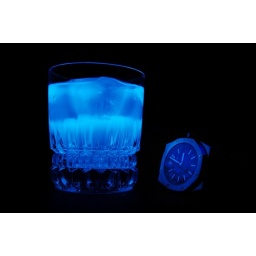
Not really ,,,, just Tonic water under black light ;)!